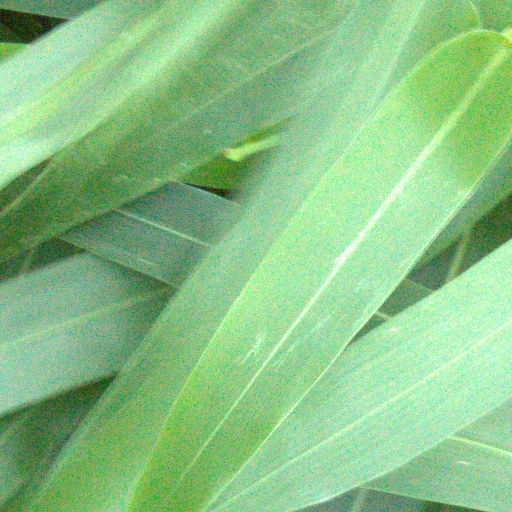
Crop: sorghum